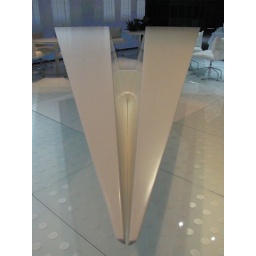
&amp;quot;Saab - Born From Jets&amp;quot;. Or, in this case, giant paper air plane desks.